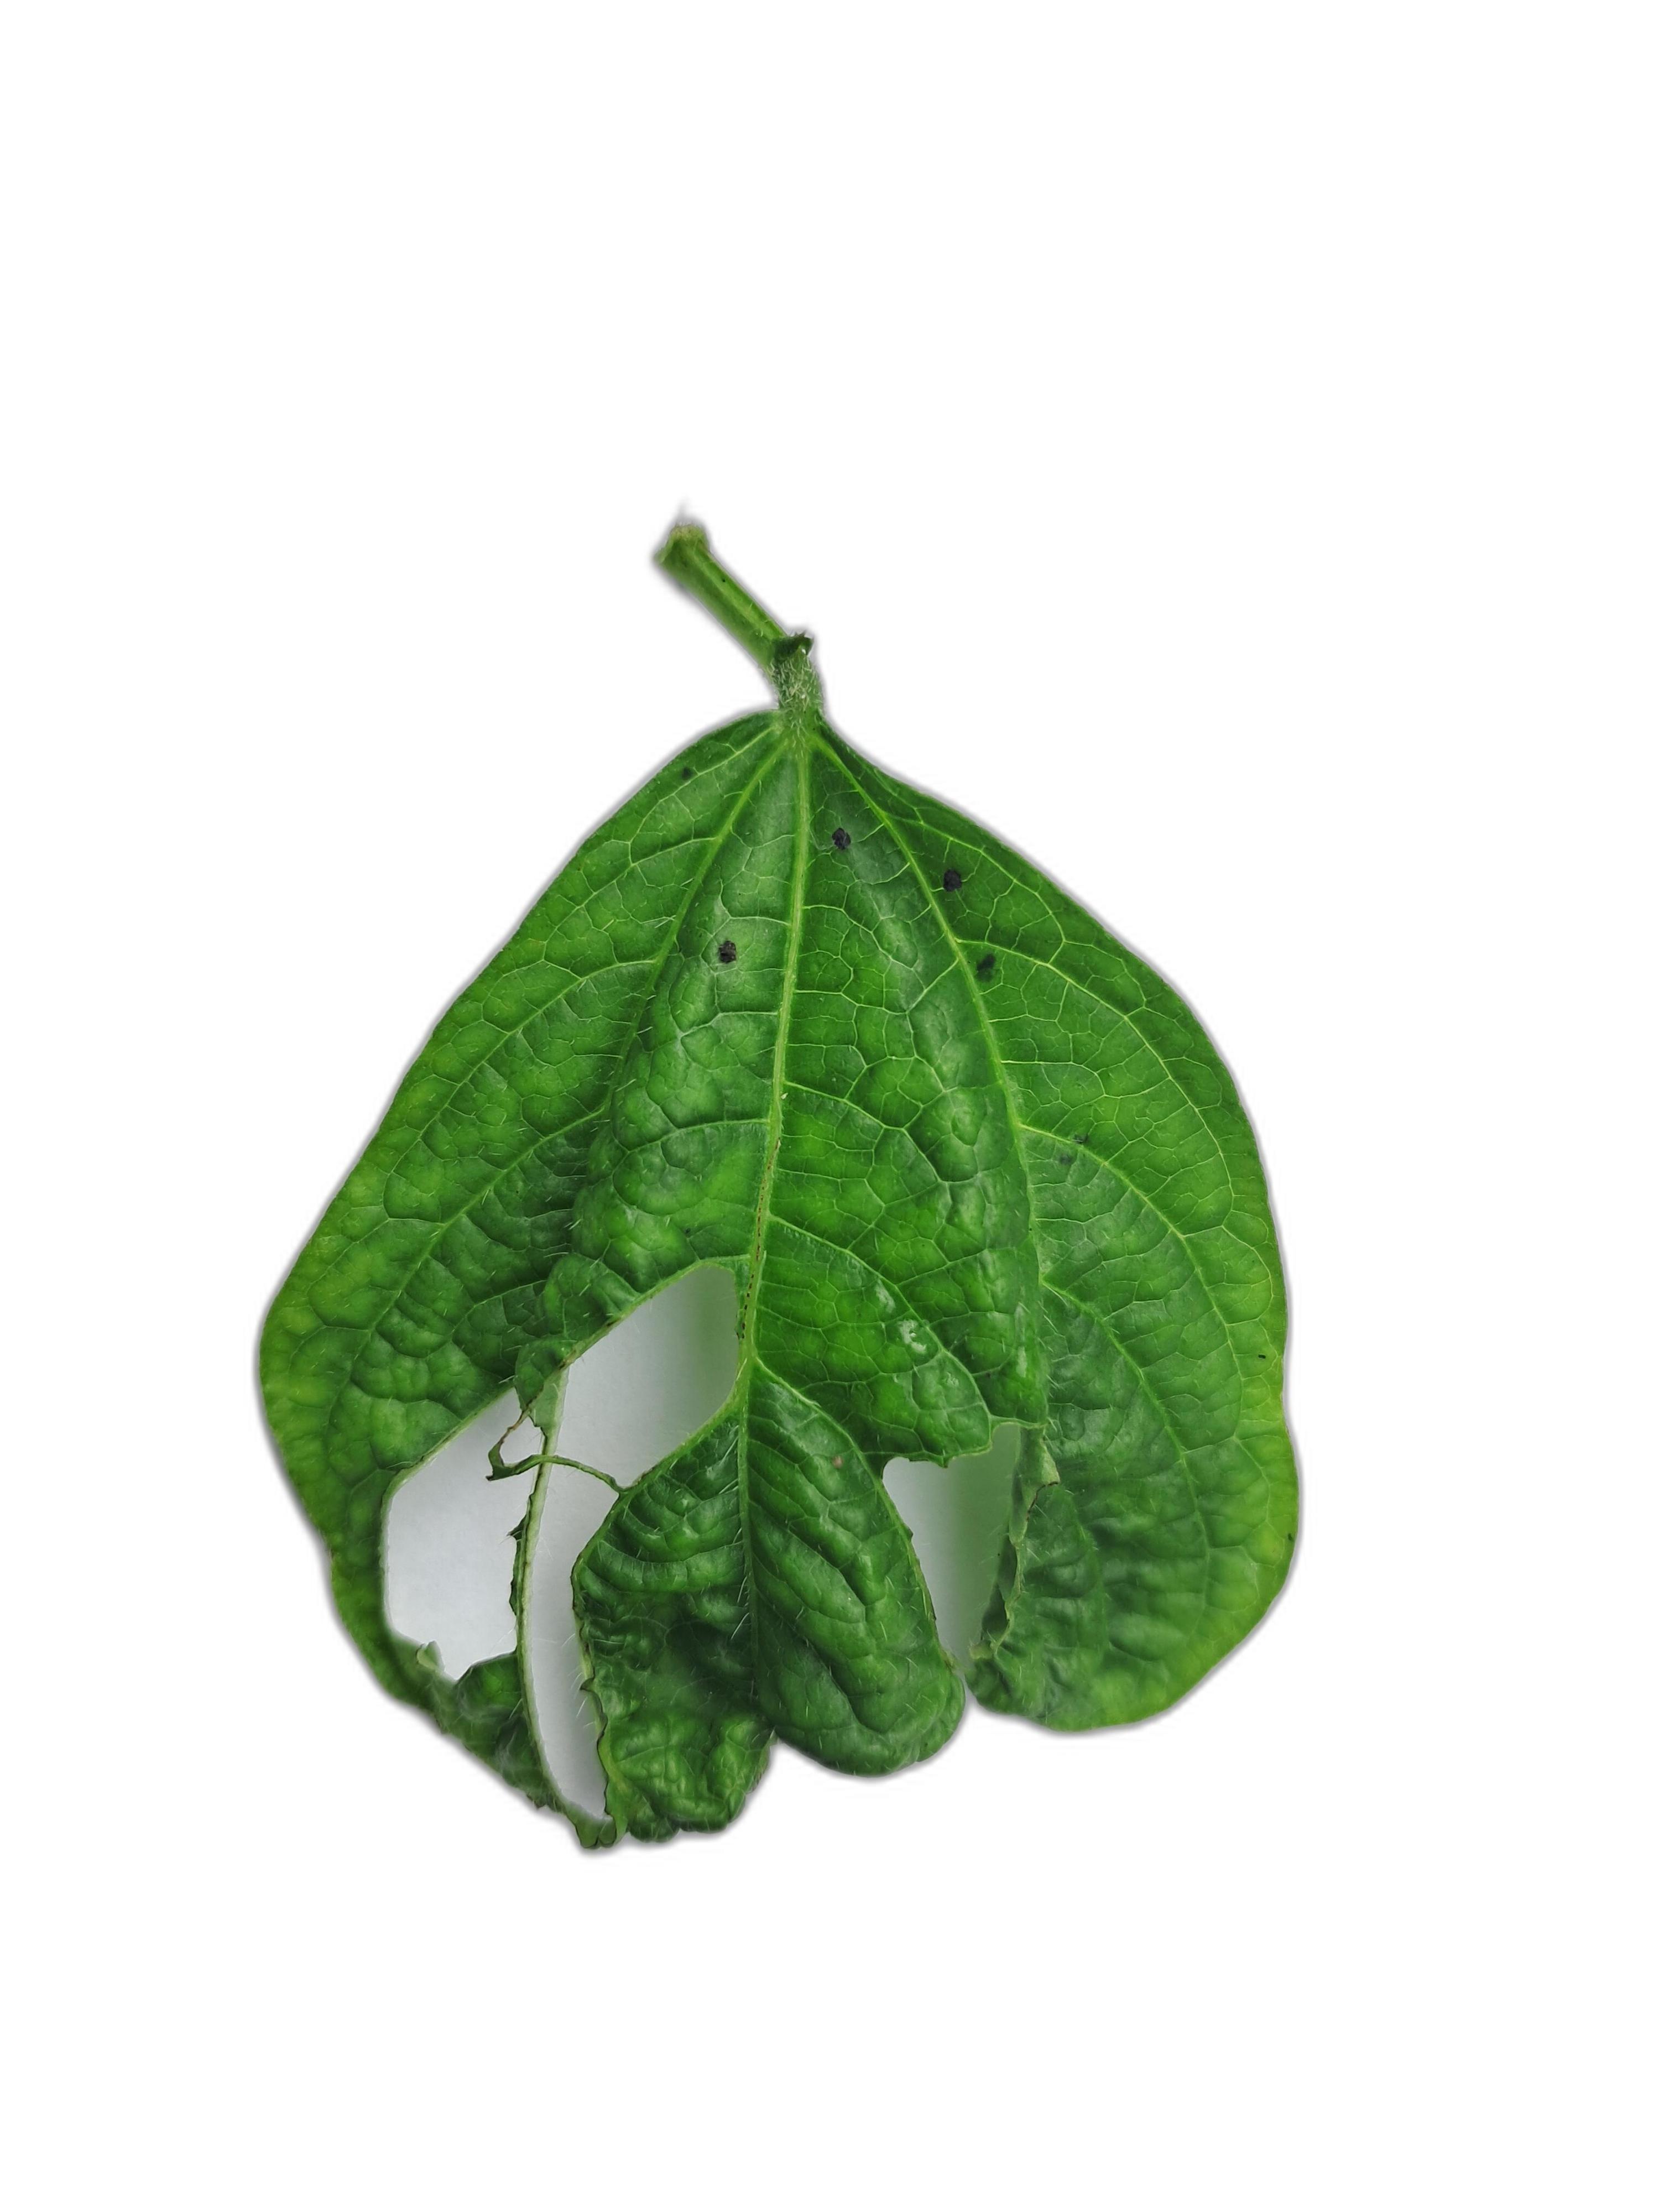
Label: Leaf Crinkle